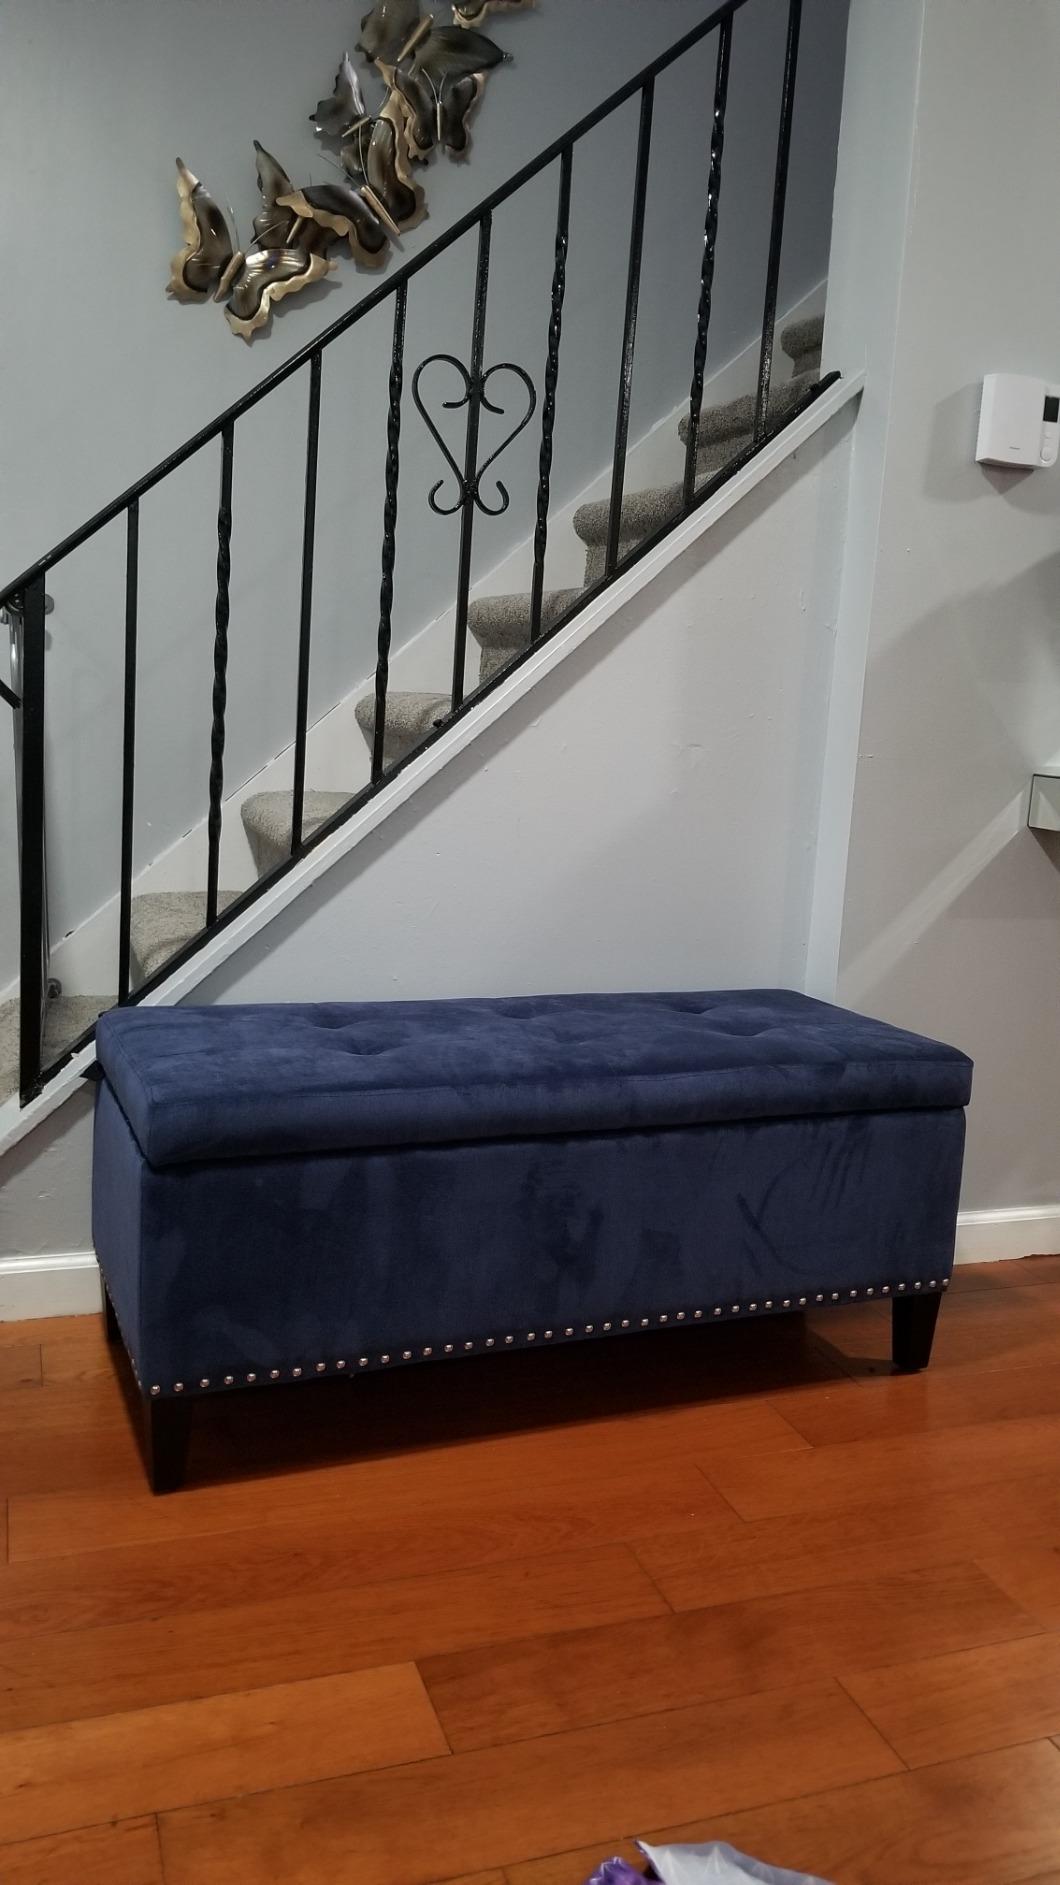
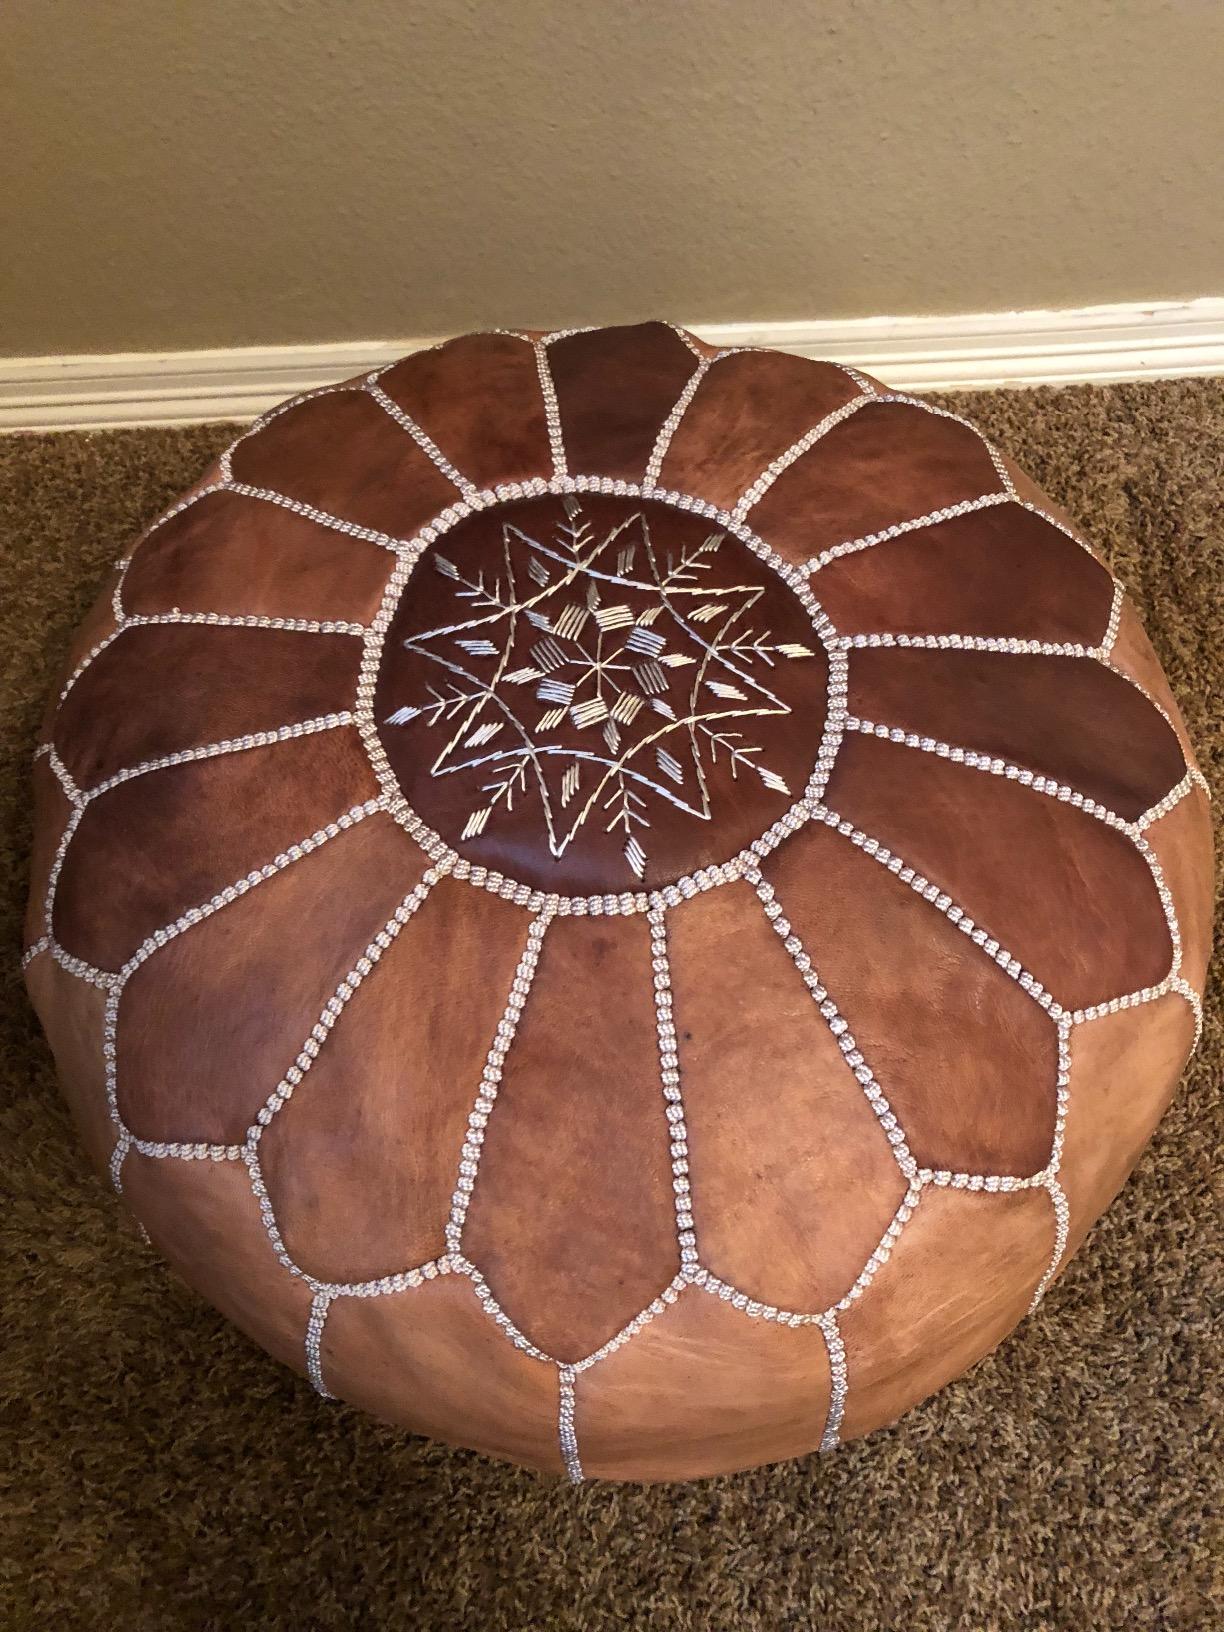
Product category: stool
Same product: no